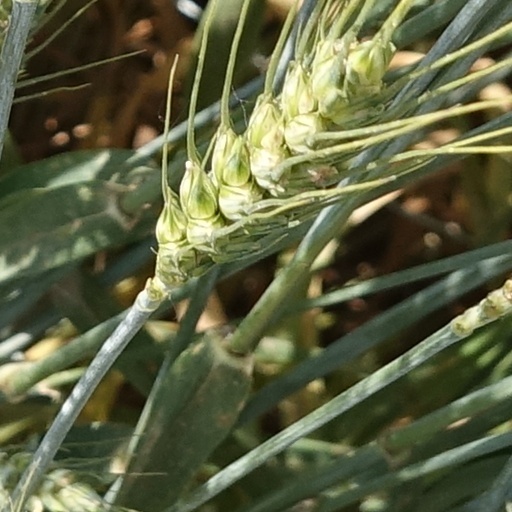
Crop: wheat